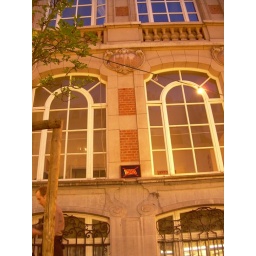
Colin (B) was particularly taken by the 'no waffle' sign on the wall next to the outside tables of the bar.